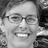
Emotion: happy